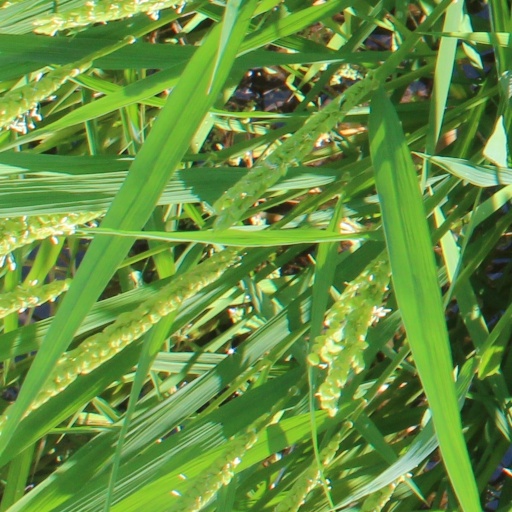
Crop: rice